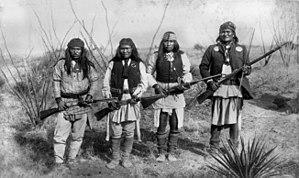
Geronimo est né le 16 juin 1829 dans la tribu apache Bedonkohe près du Turkey Creek, affluent de la rivière Gila, et mort le 17 février 1909 à Fort Sill. Appelé Go Khla Yeh à sa naissance, parfois écrit Goyathlay, ou encore surnommé Guu Ji Ya, il est l’un des protagonistes des guerres apaches, le dernier à continuer à se battre contre le Mexique et les États-Unis pour les droits des Amérindiens, avant sa reddition en 1886.
Les guerres apaches se déroulèrent au XIXᵉ siècle entre les forces armées des États-Unis et de nombreuses tribus qui se situaient dans ce qui est actuellement le sud-ouest des États-Unis. Les guerres débutèrent en 1851 avec l'arrivée des colons américains, et se terminèrent en 1886, l'année de la reddition de Geronimo. Certains historiens regroupent les Apaches et les Navajos ensemble du fait qu'ils ont des langues et cultures semblables, et malgré leurs désaccords.
Le Spectre aux balles d'or est le douzième album de la série de bande dessinée Blueberry de Jean-Michel Charlier et Jean Giraud. Il a été publié en 1972. C'est le dernier du cycle de L'or de la sierra. Cet album et le précédent, La Mine de l'Allemand perdu, ont également été publiés en diptyque : Les Monts de la Superstition. Il serait inspiré de la légende américaine de la mine d'or du Hollandais perdu et du roman de James Oliver Curwood Les Chasseurs d'or.
Apache est un nom générique donné à différentes tribus amérindiennes d'Amérique du Nord vivant dans le sud-ouest des États-Unis et le Nord des États mexicains de Chihuahua et de Sonora, formant le territoire de l'Apacheria et partageant la même langue athapascane méridionale. Les Navajos parlent une langue très proche et partagent la même culture, ils sont donc souvent considérés comme des Apaches.